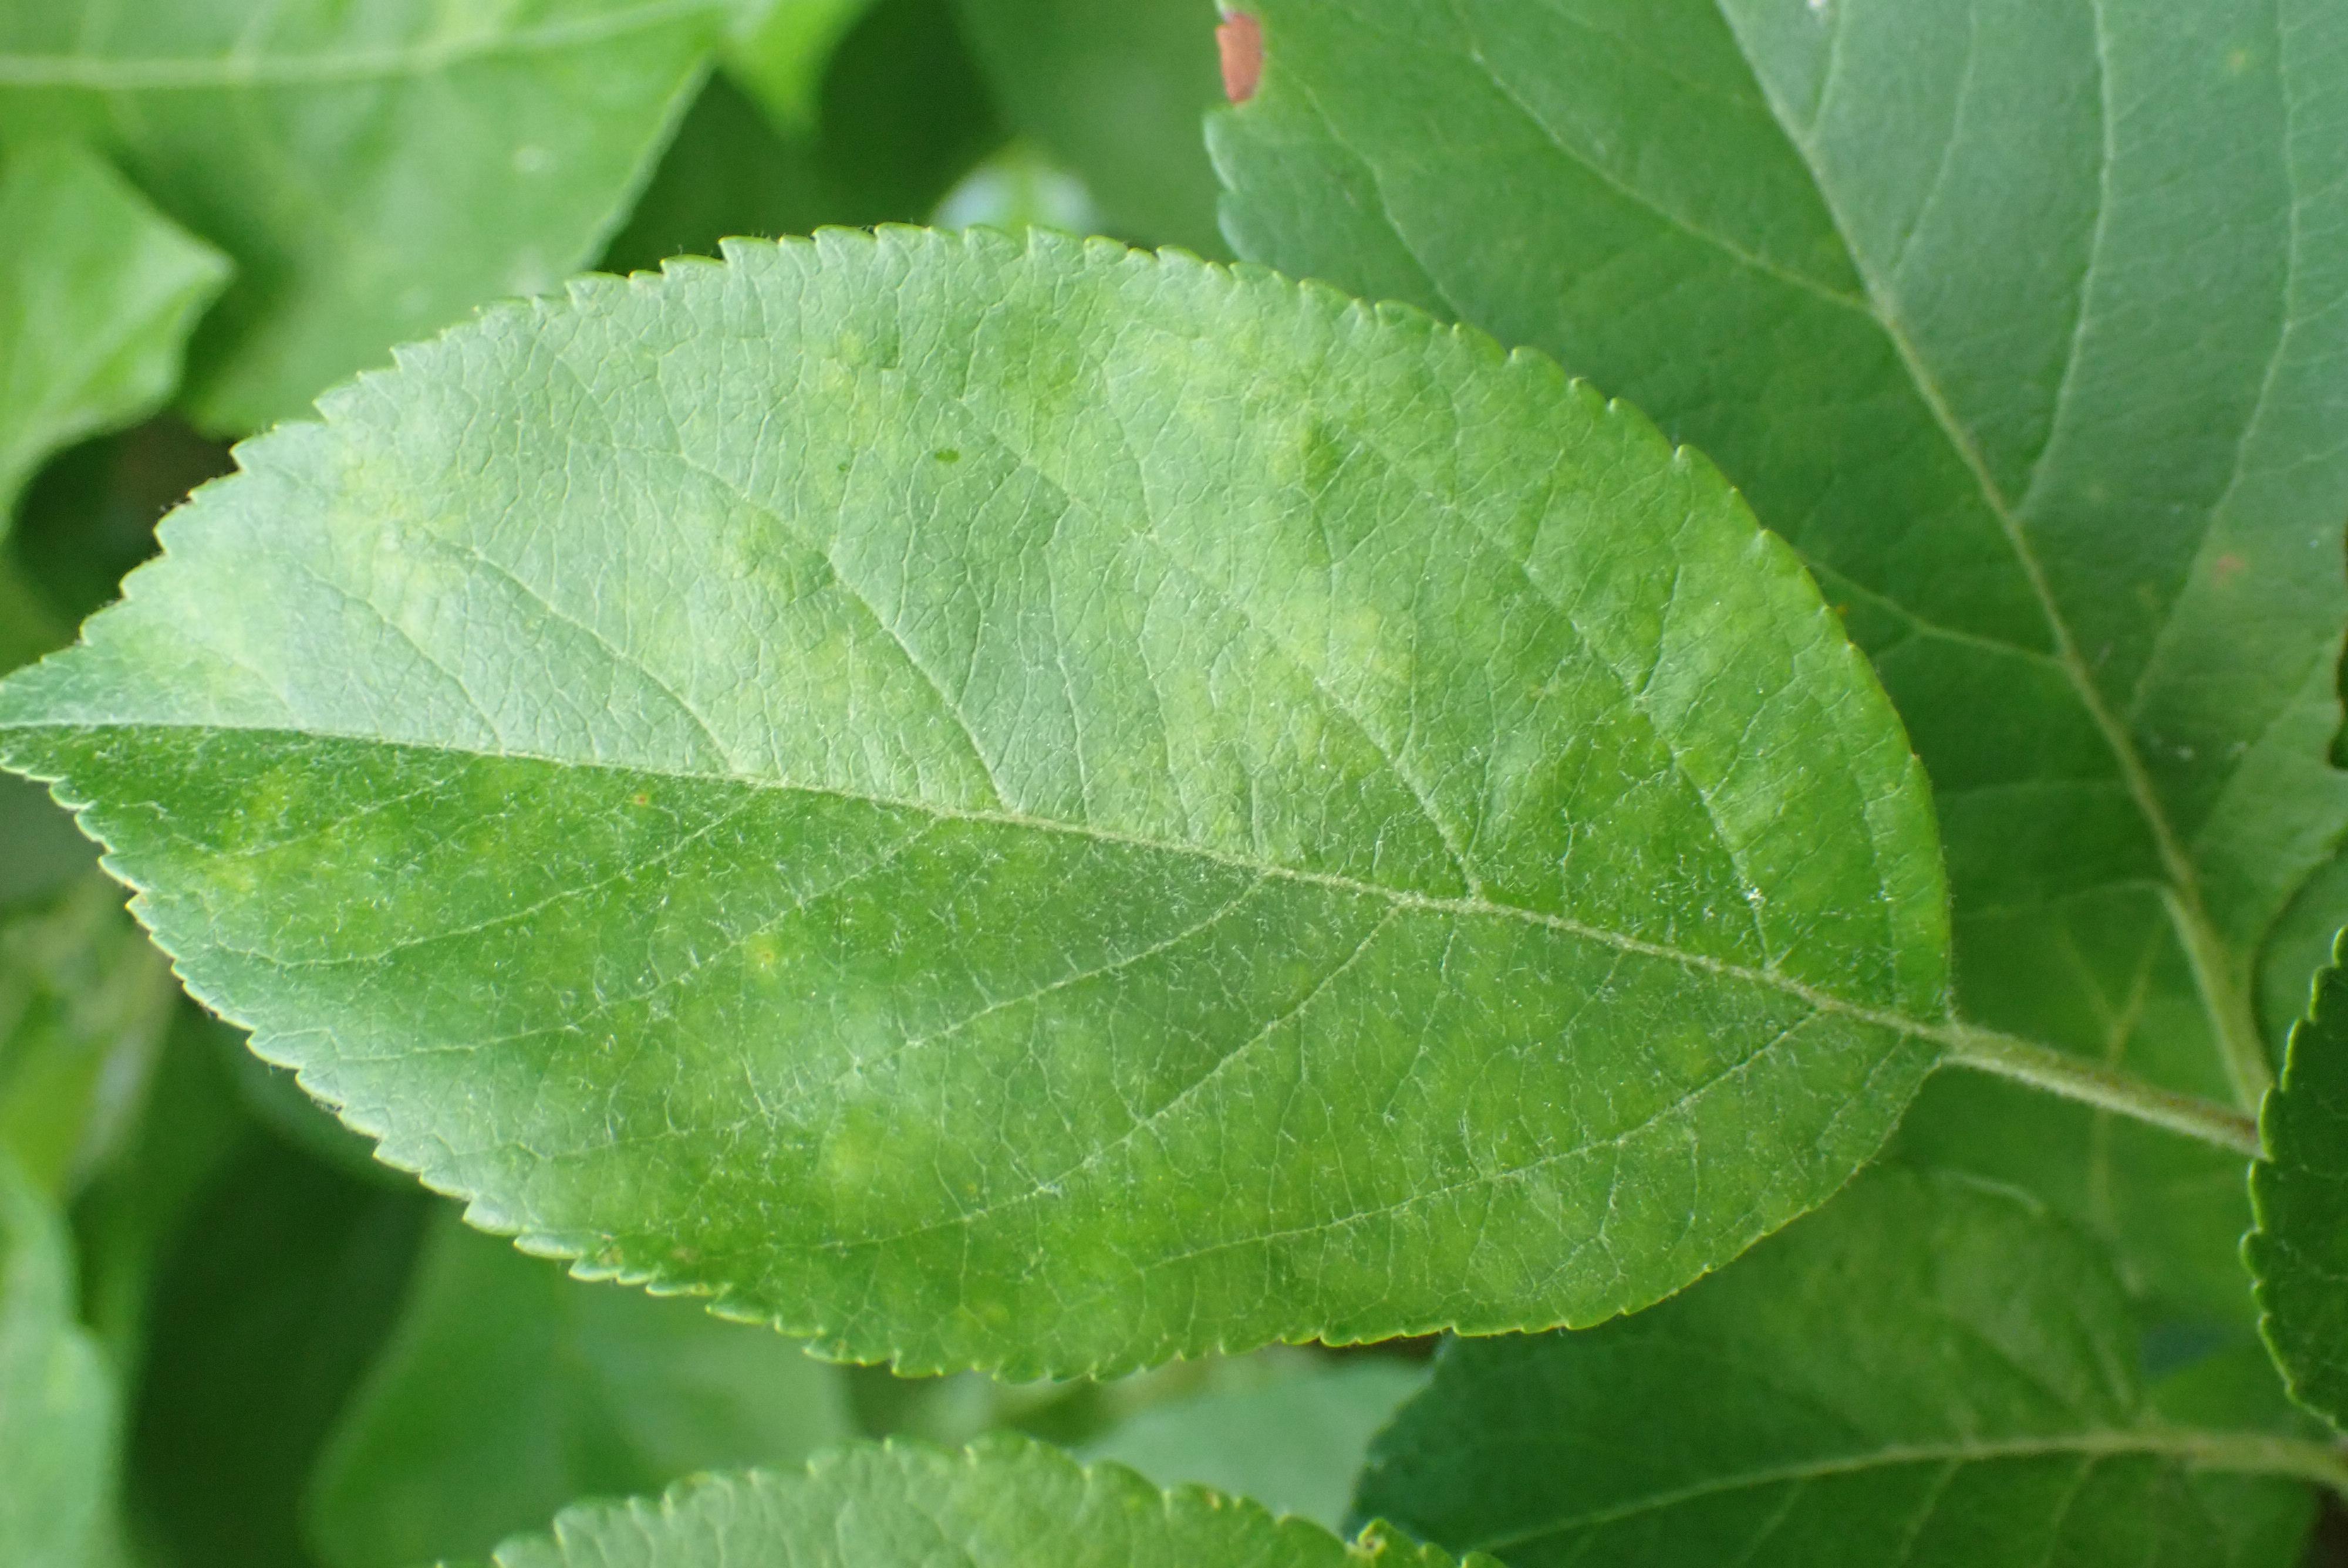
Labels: scab